Gertrude's Bird

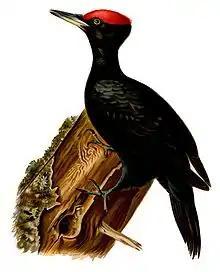
Gjertrudsfuglen is an old Norwegian name for the Black woodpecker ("Dryocopus martius"). The name comes from an old tale with the same name.

Gertrude's Bird ("Gjertrudsfuglen") is a Norwegian fairy tale collected by Peter Christen Asbjørnsen and Jørgen Moe in their "Norske Folkeeventyr".